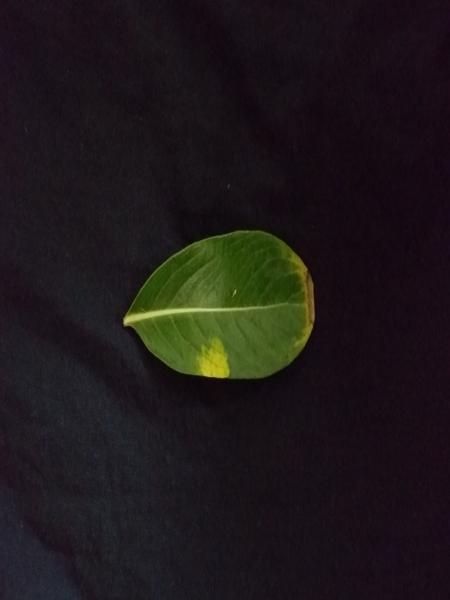
Plant: Catharanthus